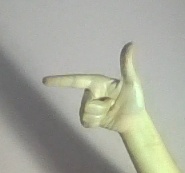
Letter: yaa